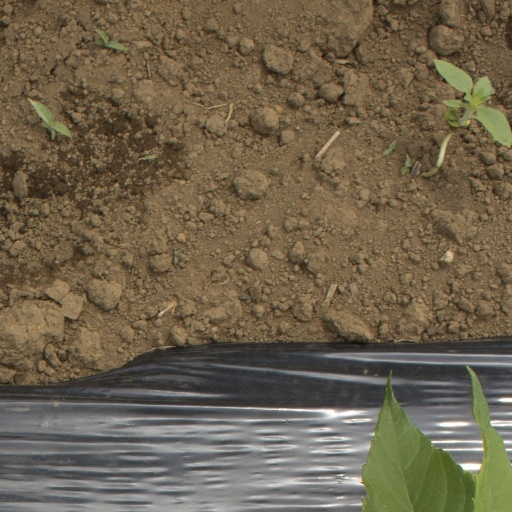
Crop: Jerusalem artichoke